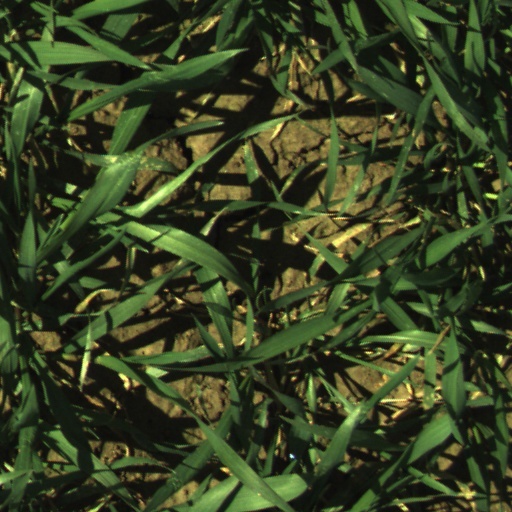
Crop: wheat